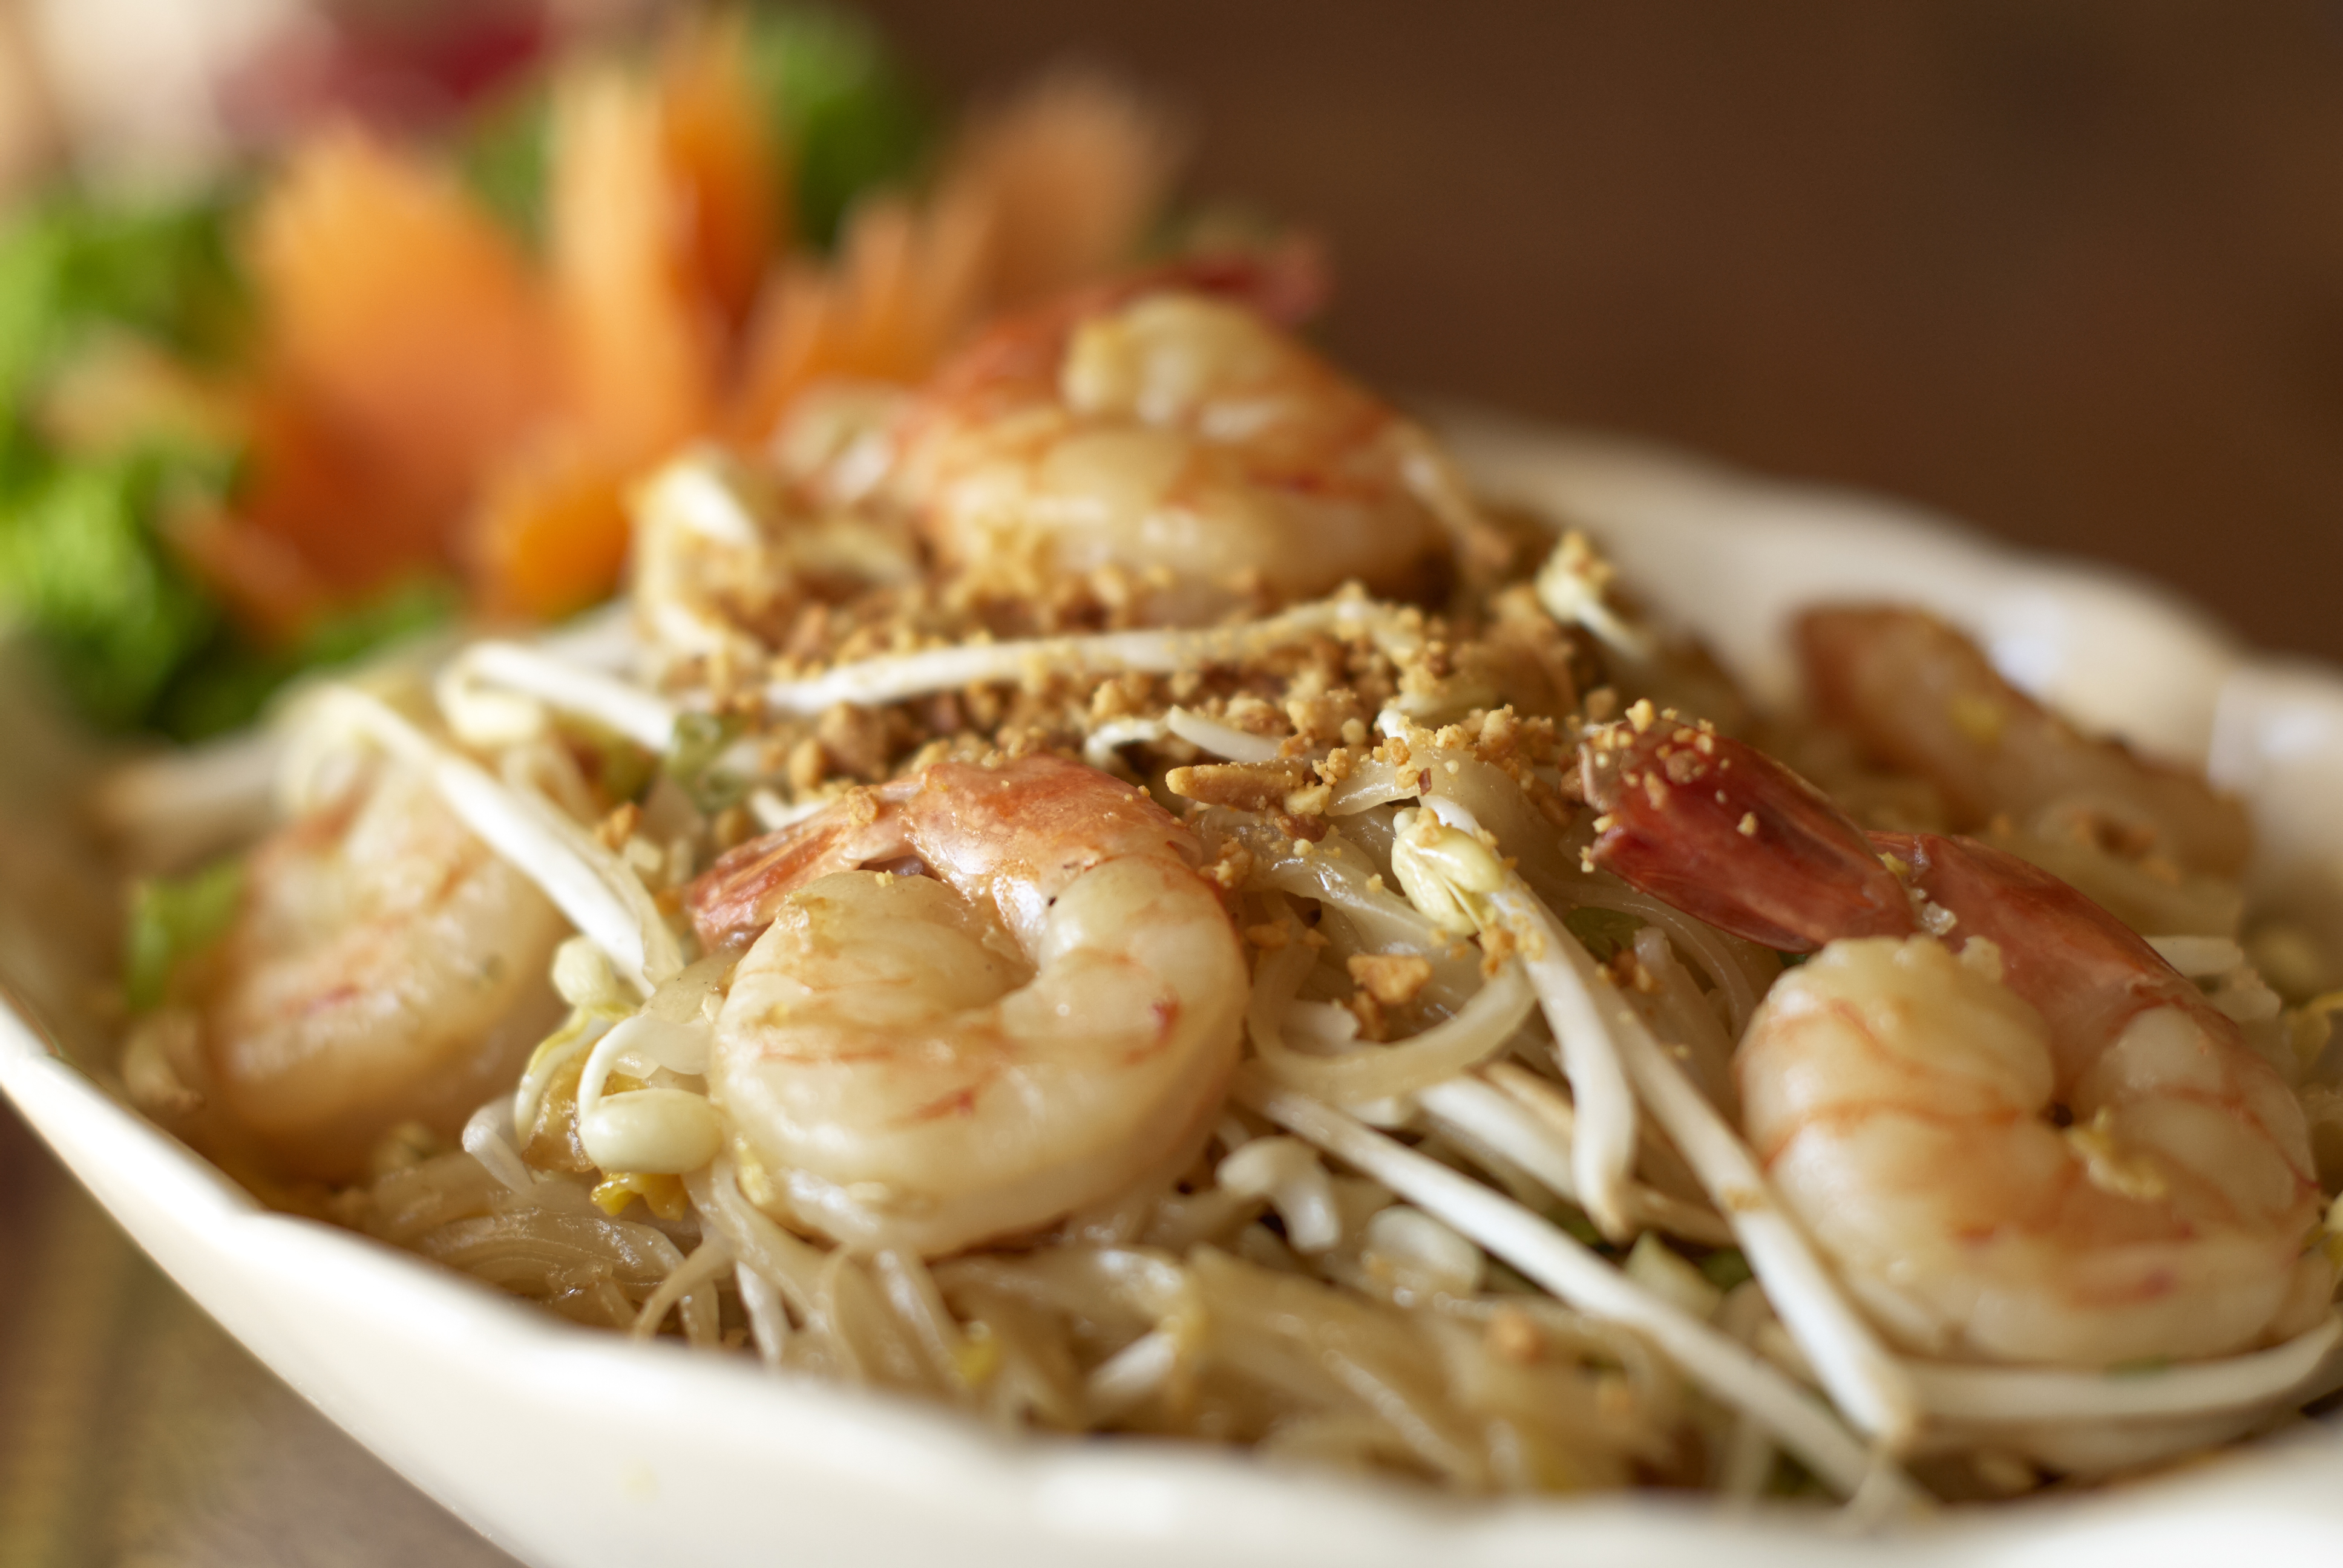
dish, food, cuisine, ingredient, rice noodles, pad thai, scampi, seafood, produce, hae mee, thai food, shrimp, recipe, Mee siam, caridean shrimp, capellini, vermicelli, hokkien mee, pancit, noodle, laksa, meat, dendrobranchiata, chinese food, Satay bee hoon, malaysian food